Alfred Godwin

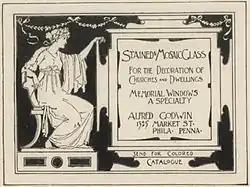
Godwin advertisement, 1892

Alfred Godwin (1850–1934) was an English-born stained-glass artist, who settled in Philadelphia, Pennsylvania.